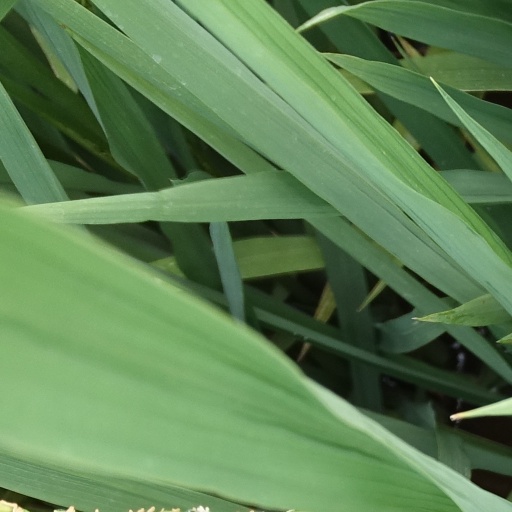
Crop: rice